Solvalou

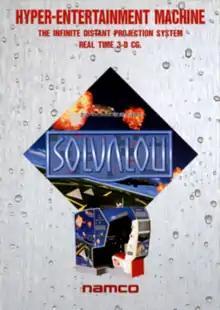
Advertising flyer

is a 1991 first-person rail shooter arcade game developed and published in Japan by Namco. The sixth entry in the "Xevious" series, the player takes control of the Solvalou starship from a first-person perspective as it must destroy the Xevious forces before they take control of Earth. The Solvalou has two weapon types: an air zapper to destroy air-based enemies, and a blaster bomb to destroy ground-stationed enemies. It runs on the Namco System 21 arcade board.